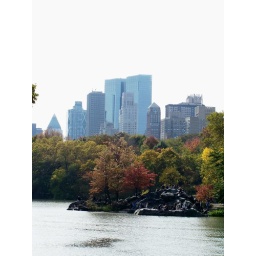
The glass towers of the Time Warner Center are in the far distance.